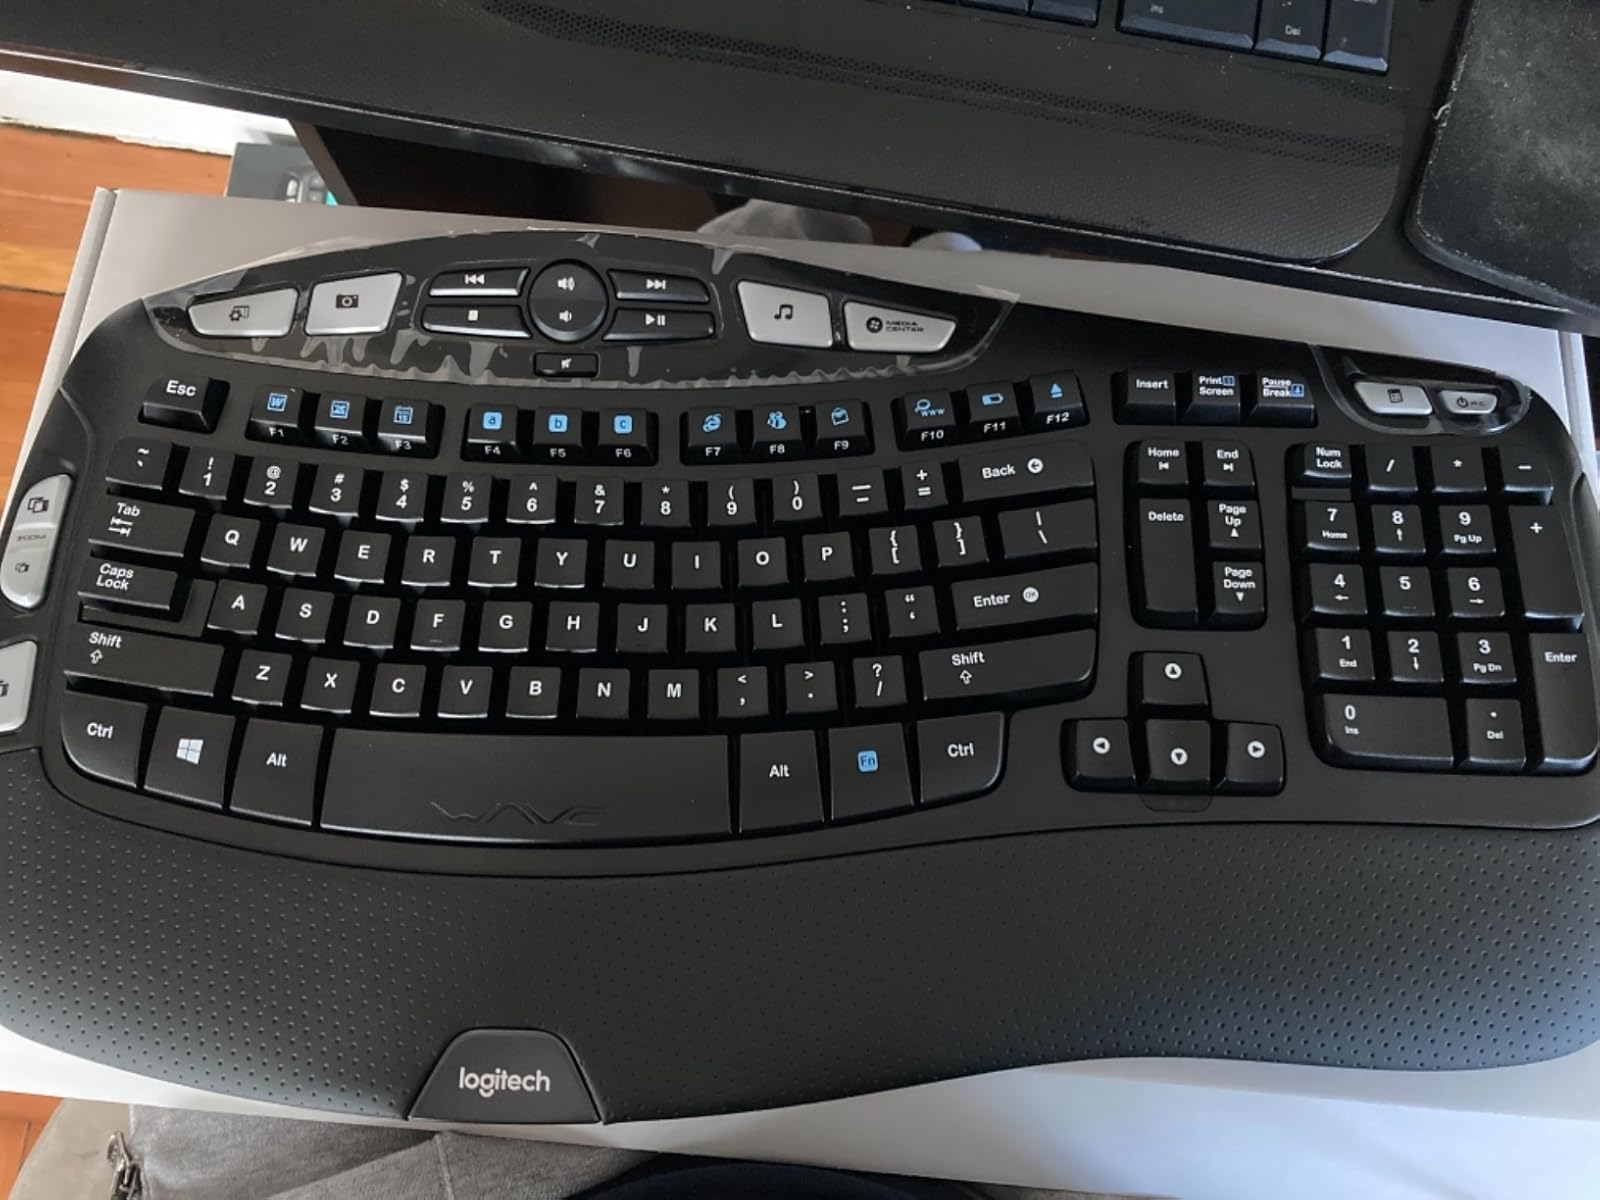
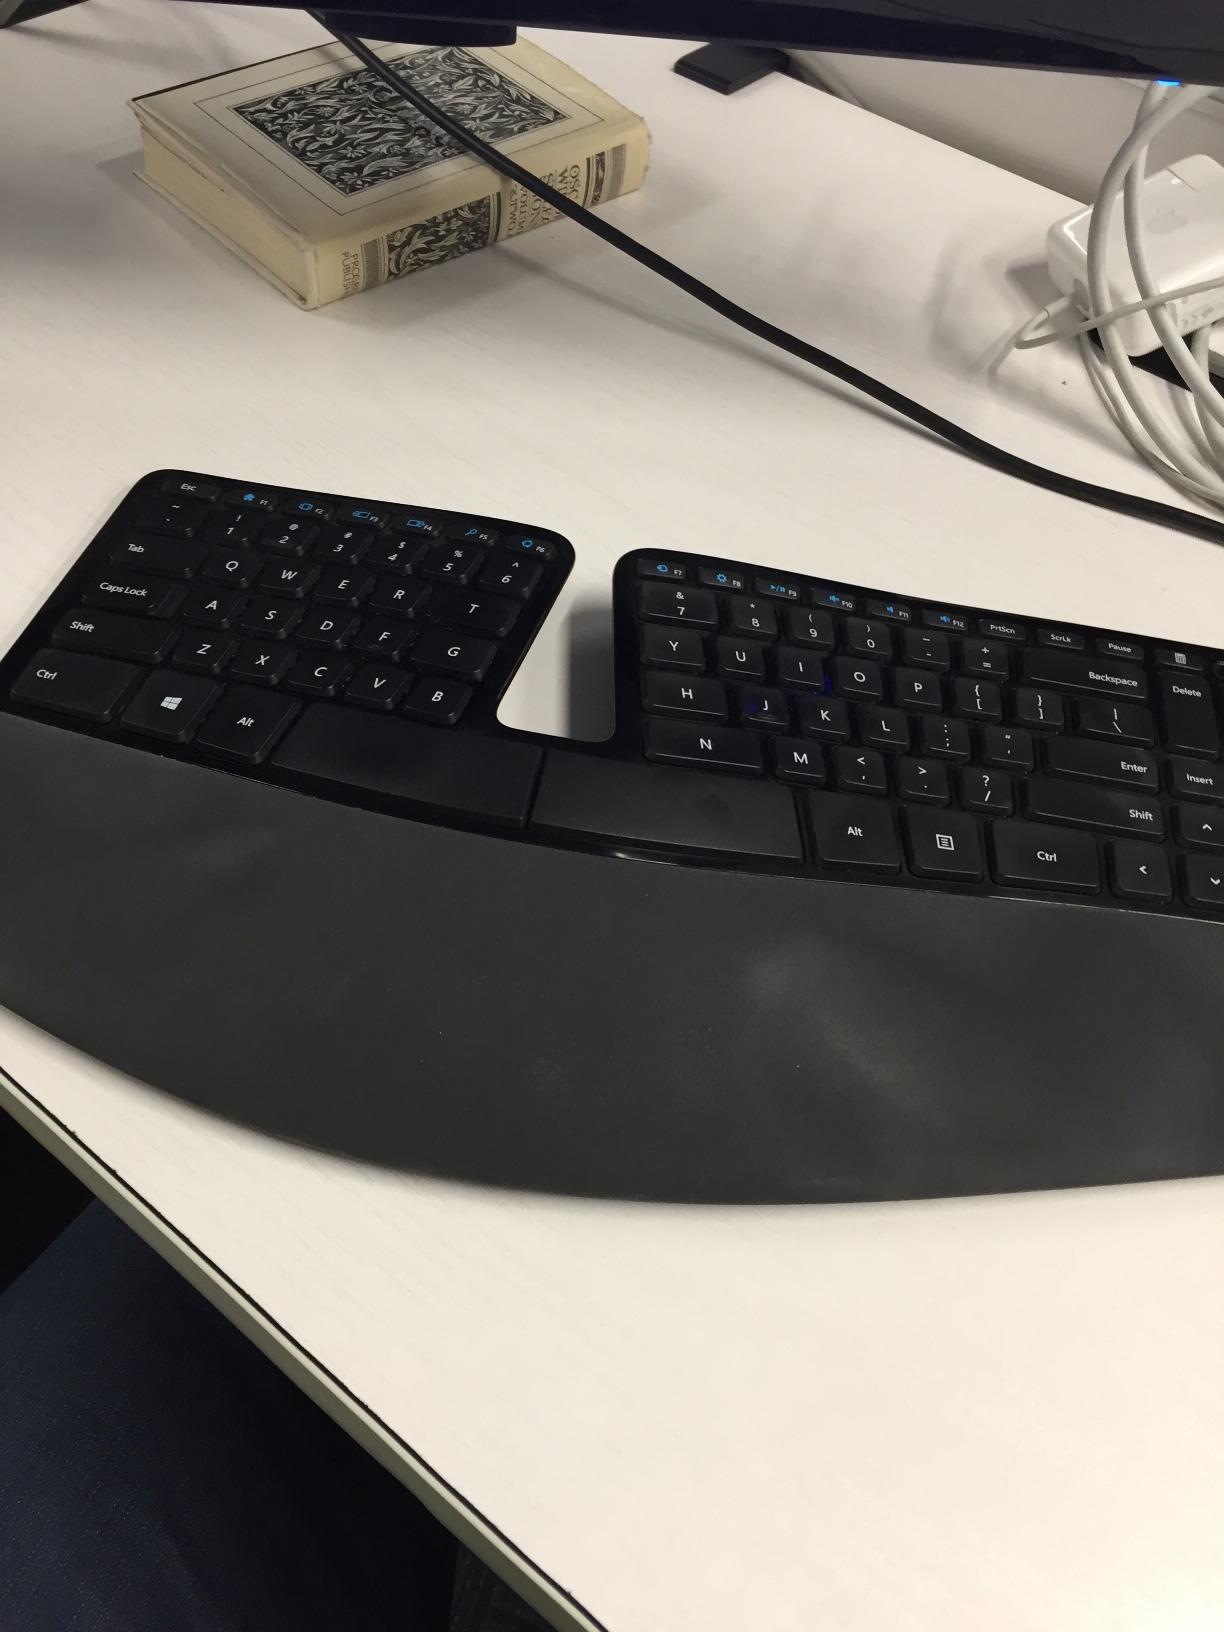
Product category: keyboard
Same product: no